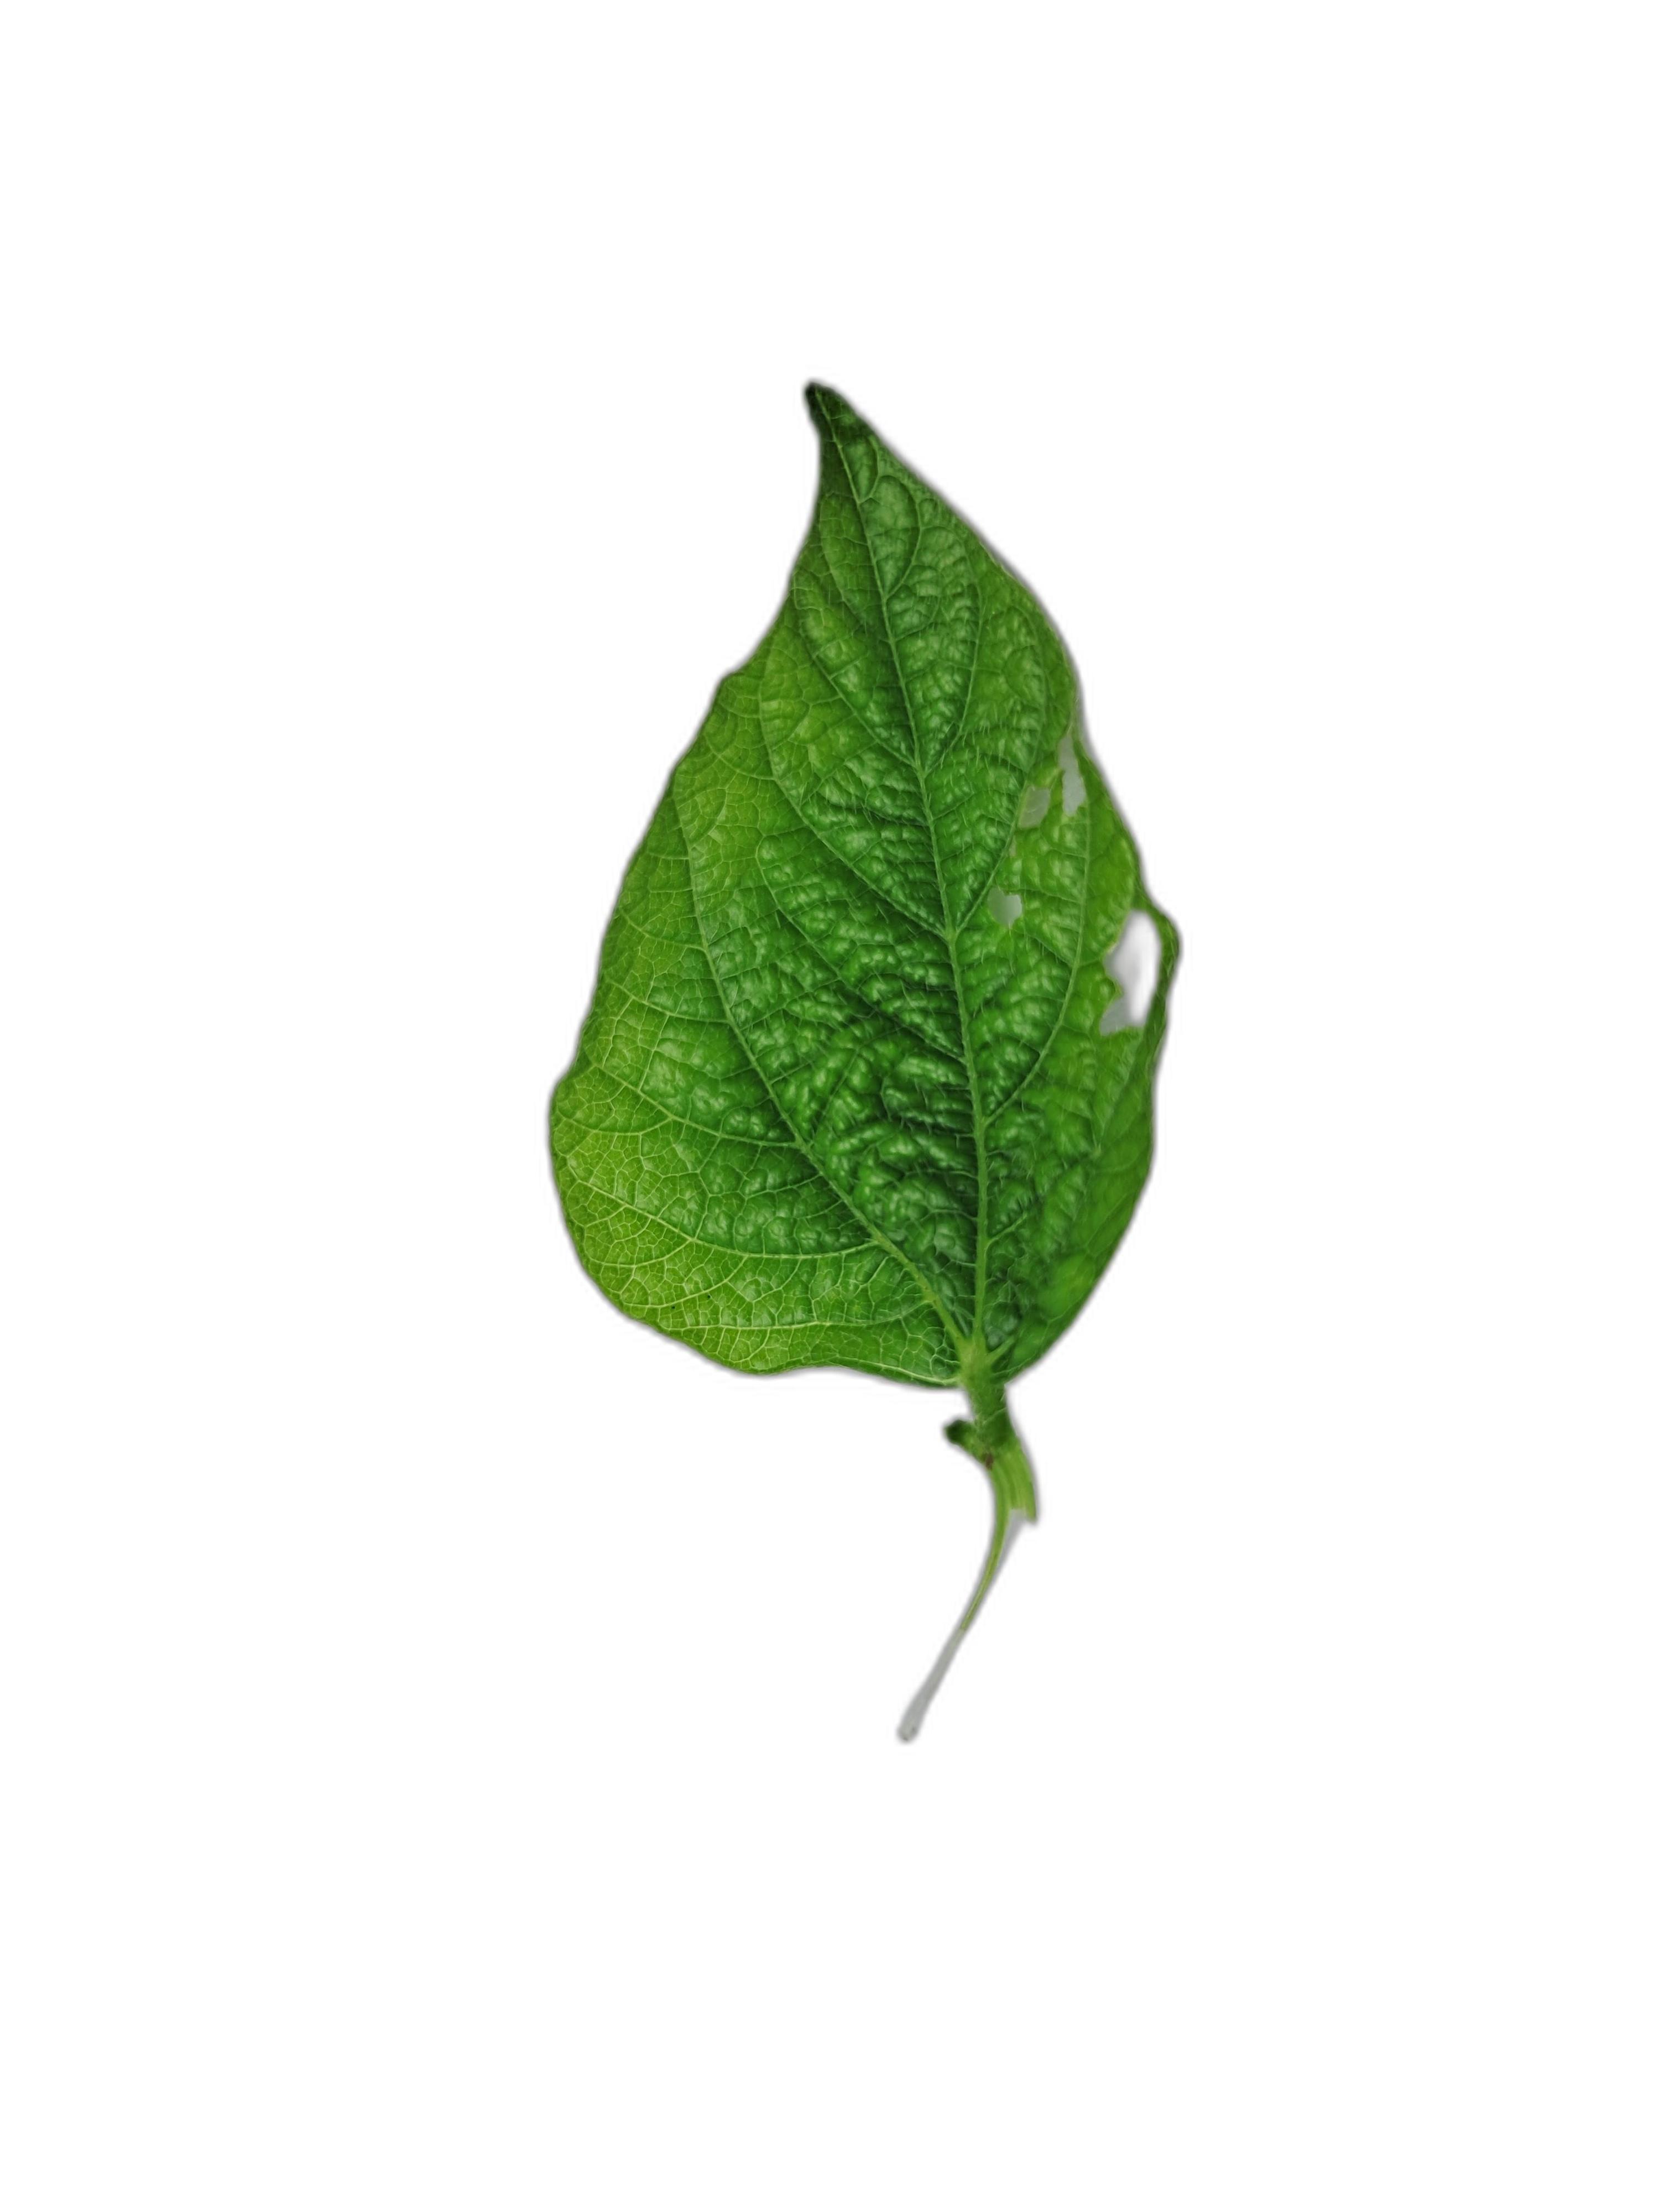
Label: Leaf Crinkle